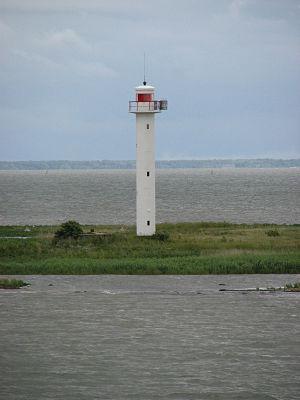
Rukkirahu est une île d'Estonie dans le Väinameri en mer Baltique.
Le phare de Rukkirahu est un phare situé sur l'îlot de Rukkirahu appartenant à la commune de Ridala dans le comté de Lääne, en Estonie.